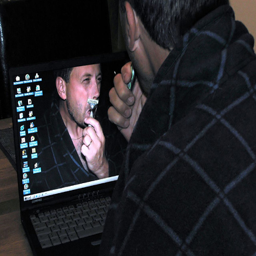
A man is shaving in front of a computer.
a man that is shaving his face next to a computer
there is a man using a lap top to shave his mustache
Adult man using laptop computer to video shaving session.
A man using his webcam as a mirror to help him shave.